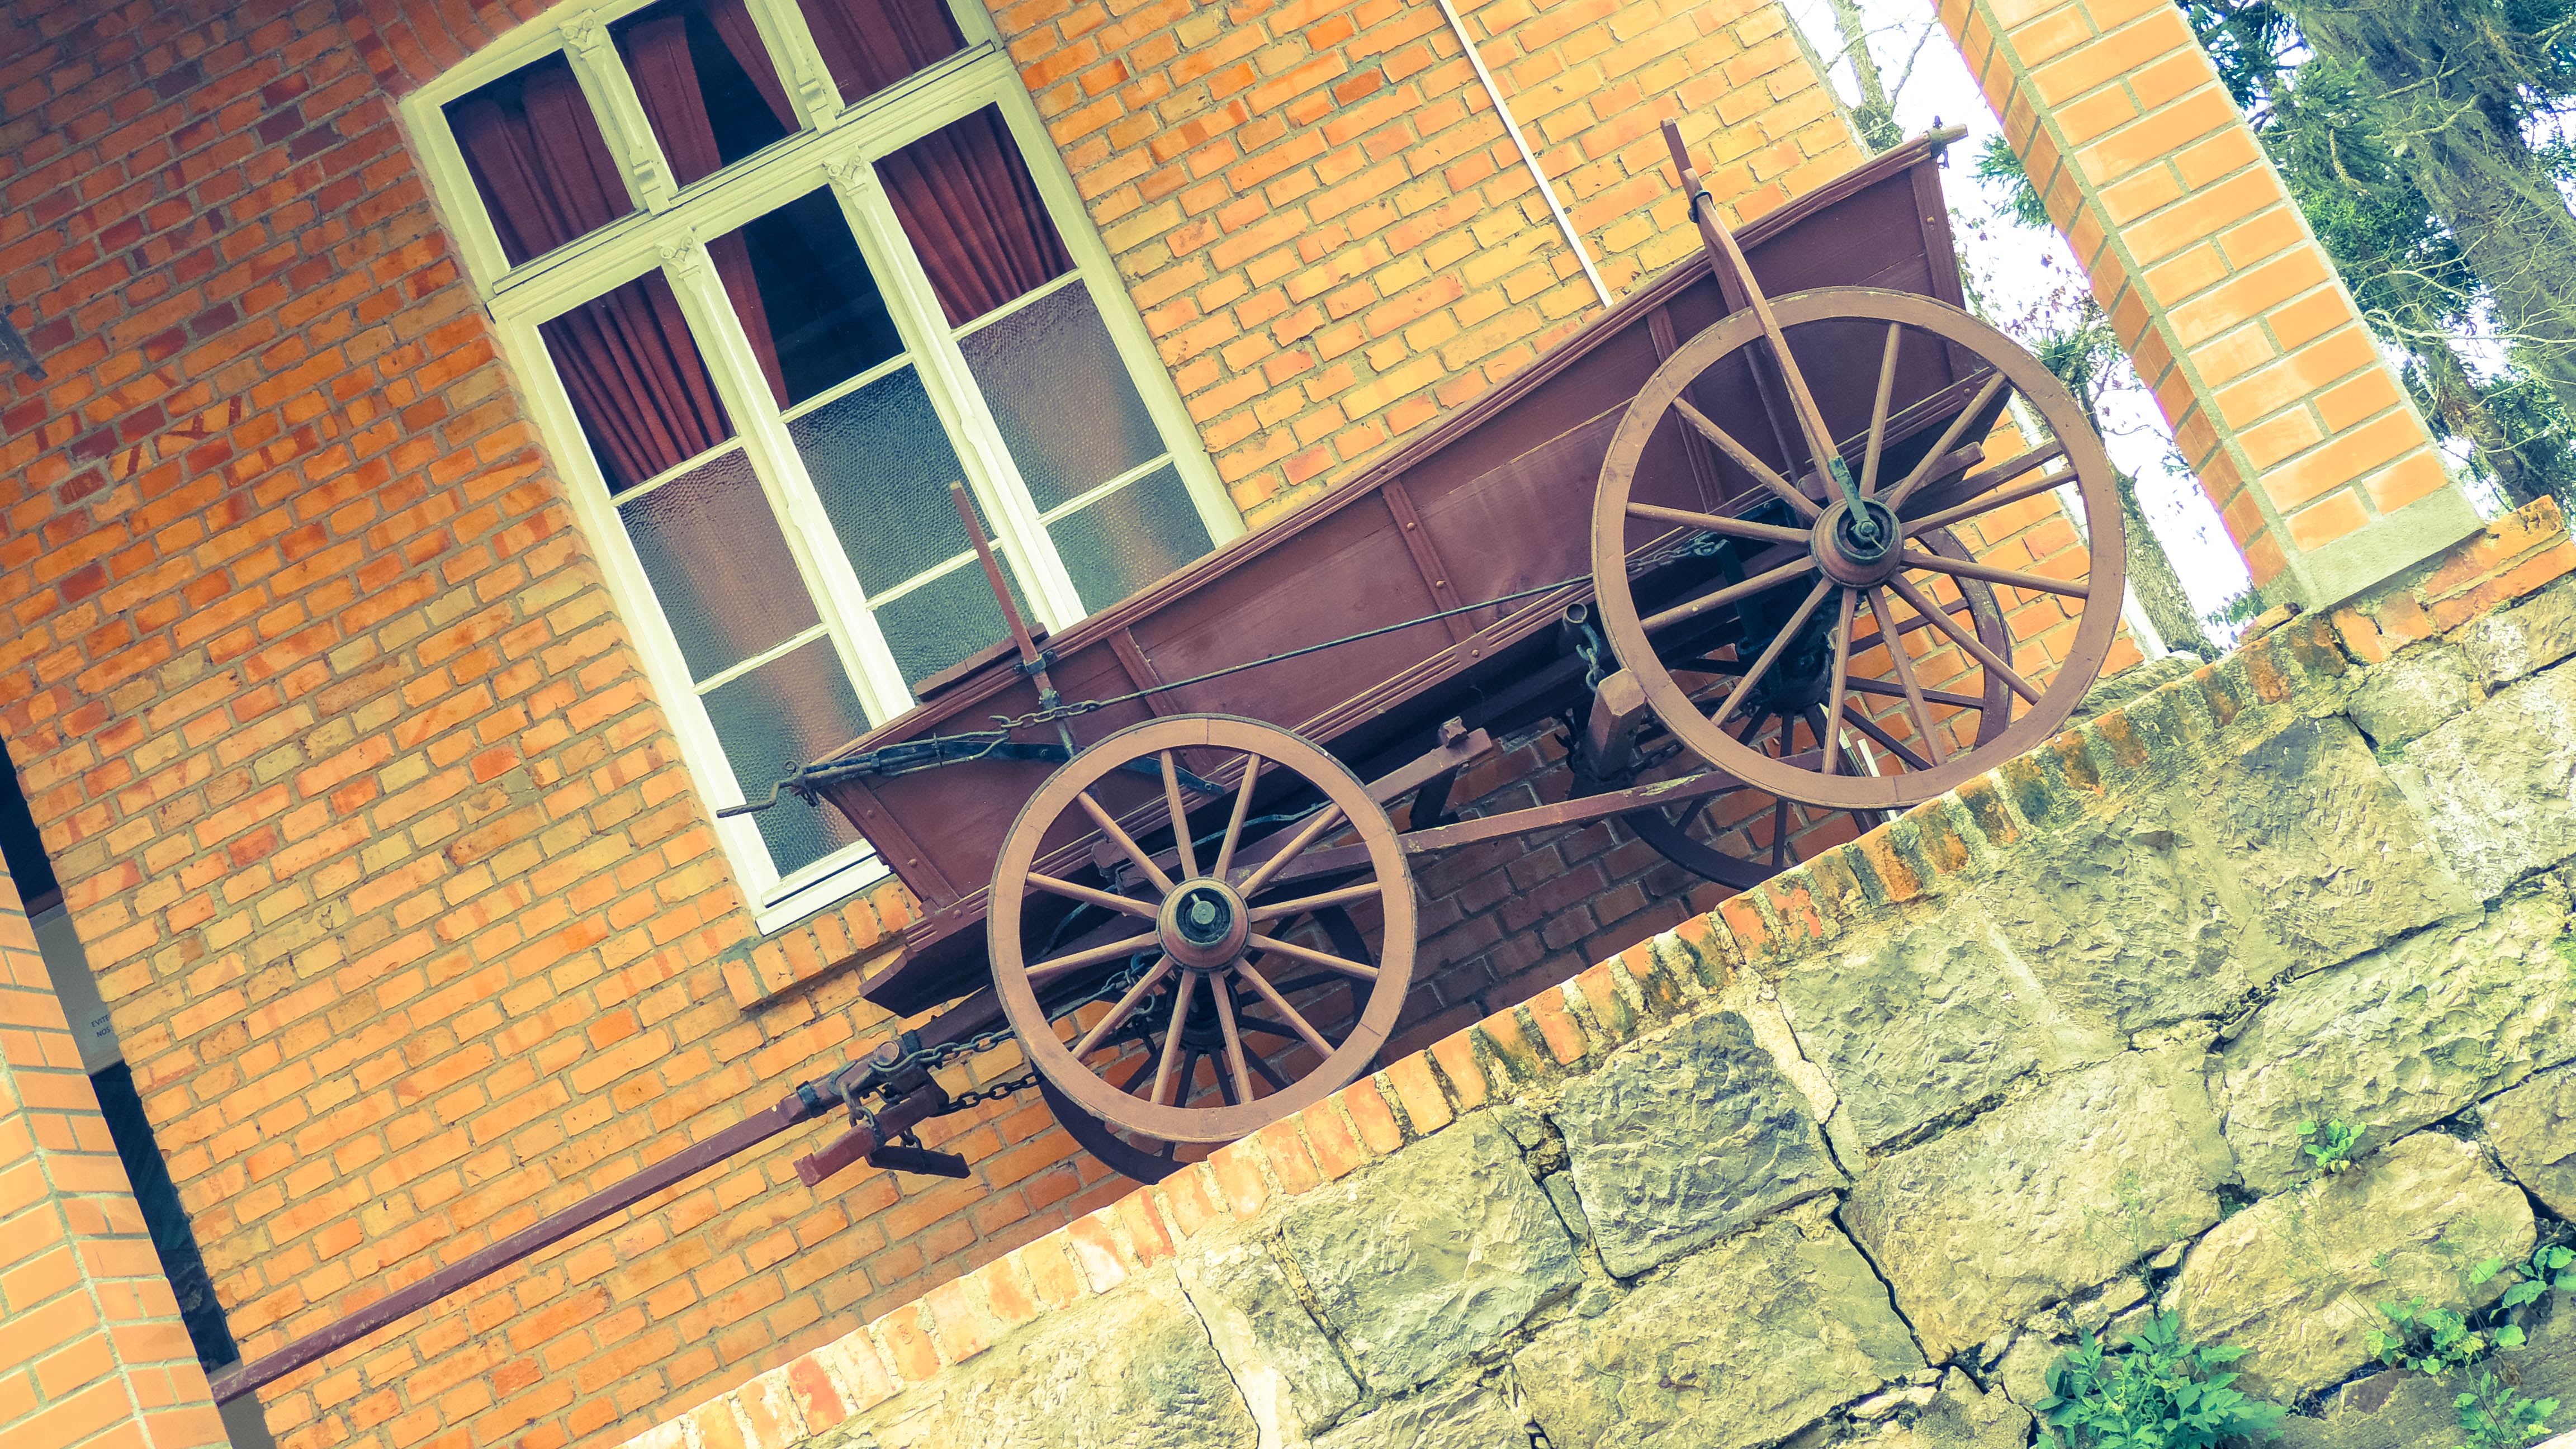
wood, antique, wheel, wagon, vehicle, past, man made object